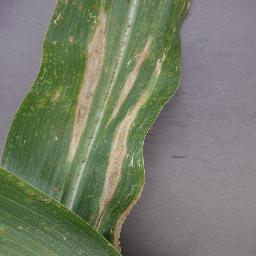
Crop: corn
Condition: (maize)_northern_blight